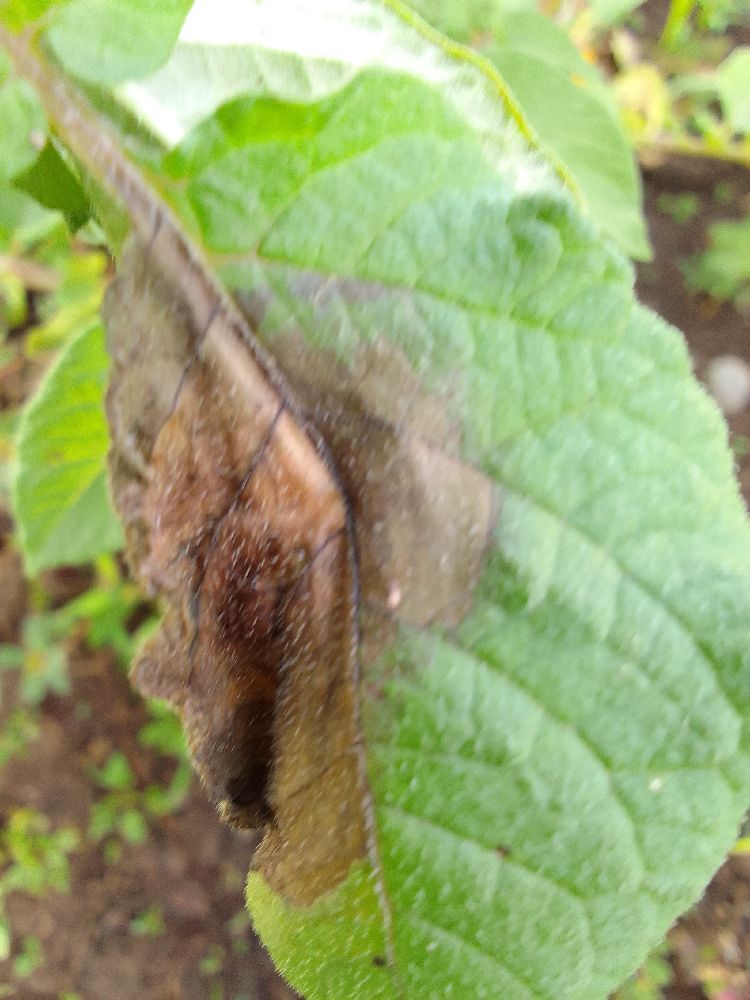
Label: Late blight